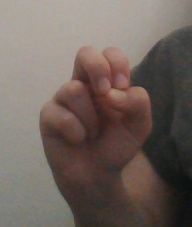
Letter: gaaf